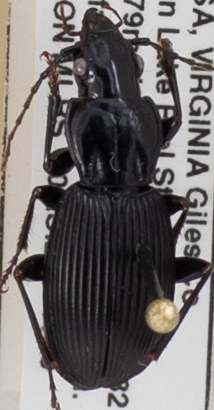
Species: Pterostichus lachrymosus
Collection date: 2019-07-30
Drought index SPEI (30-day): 0.42
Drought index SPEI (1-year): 2.09
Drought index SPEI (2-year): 2.09